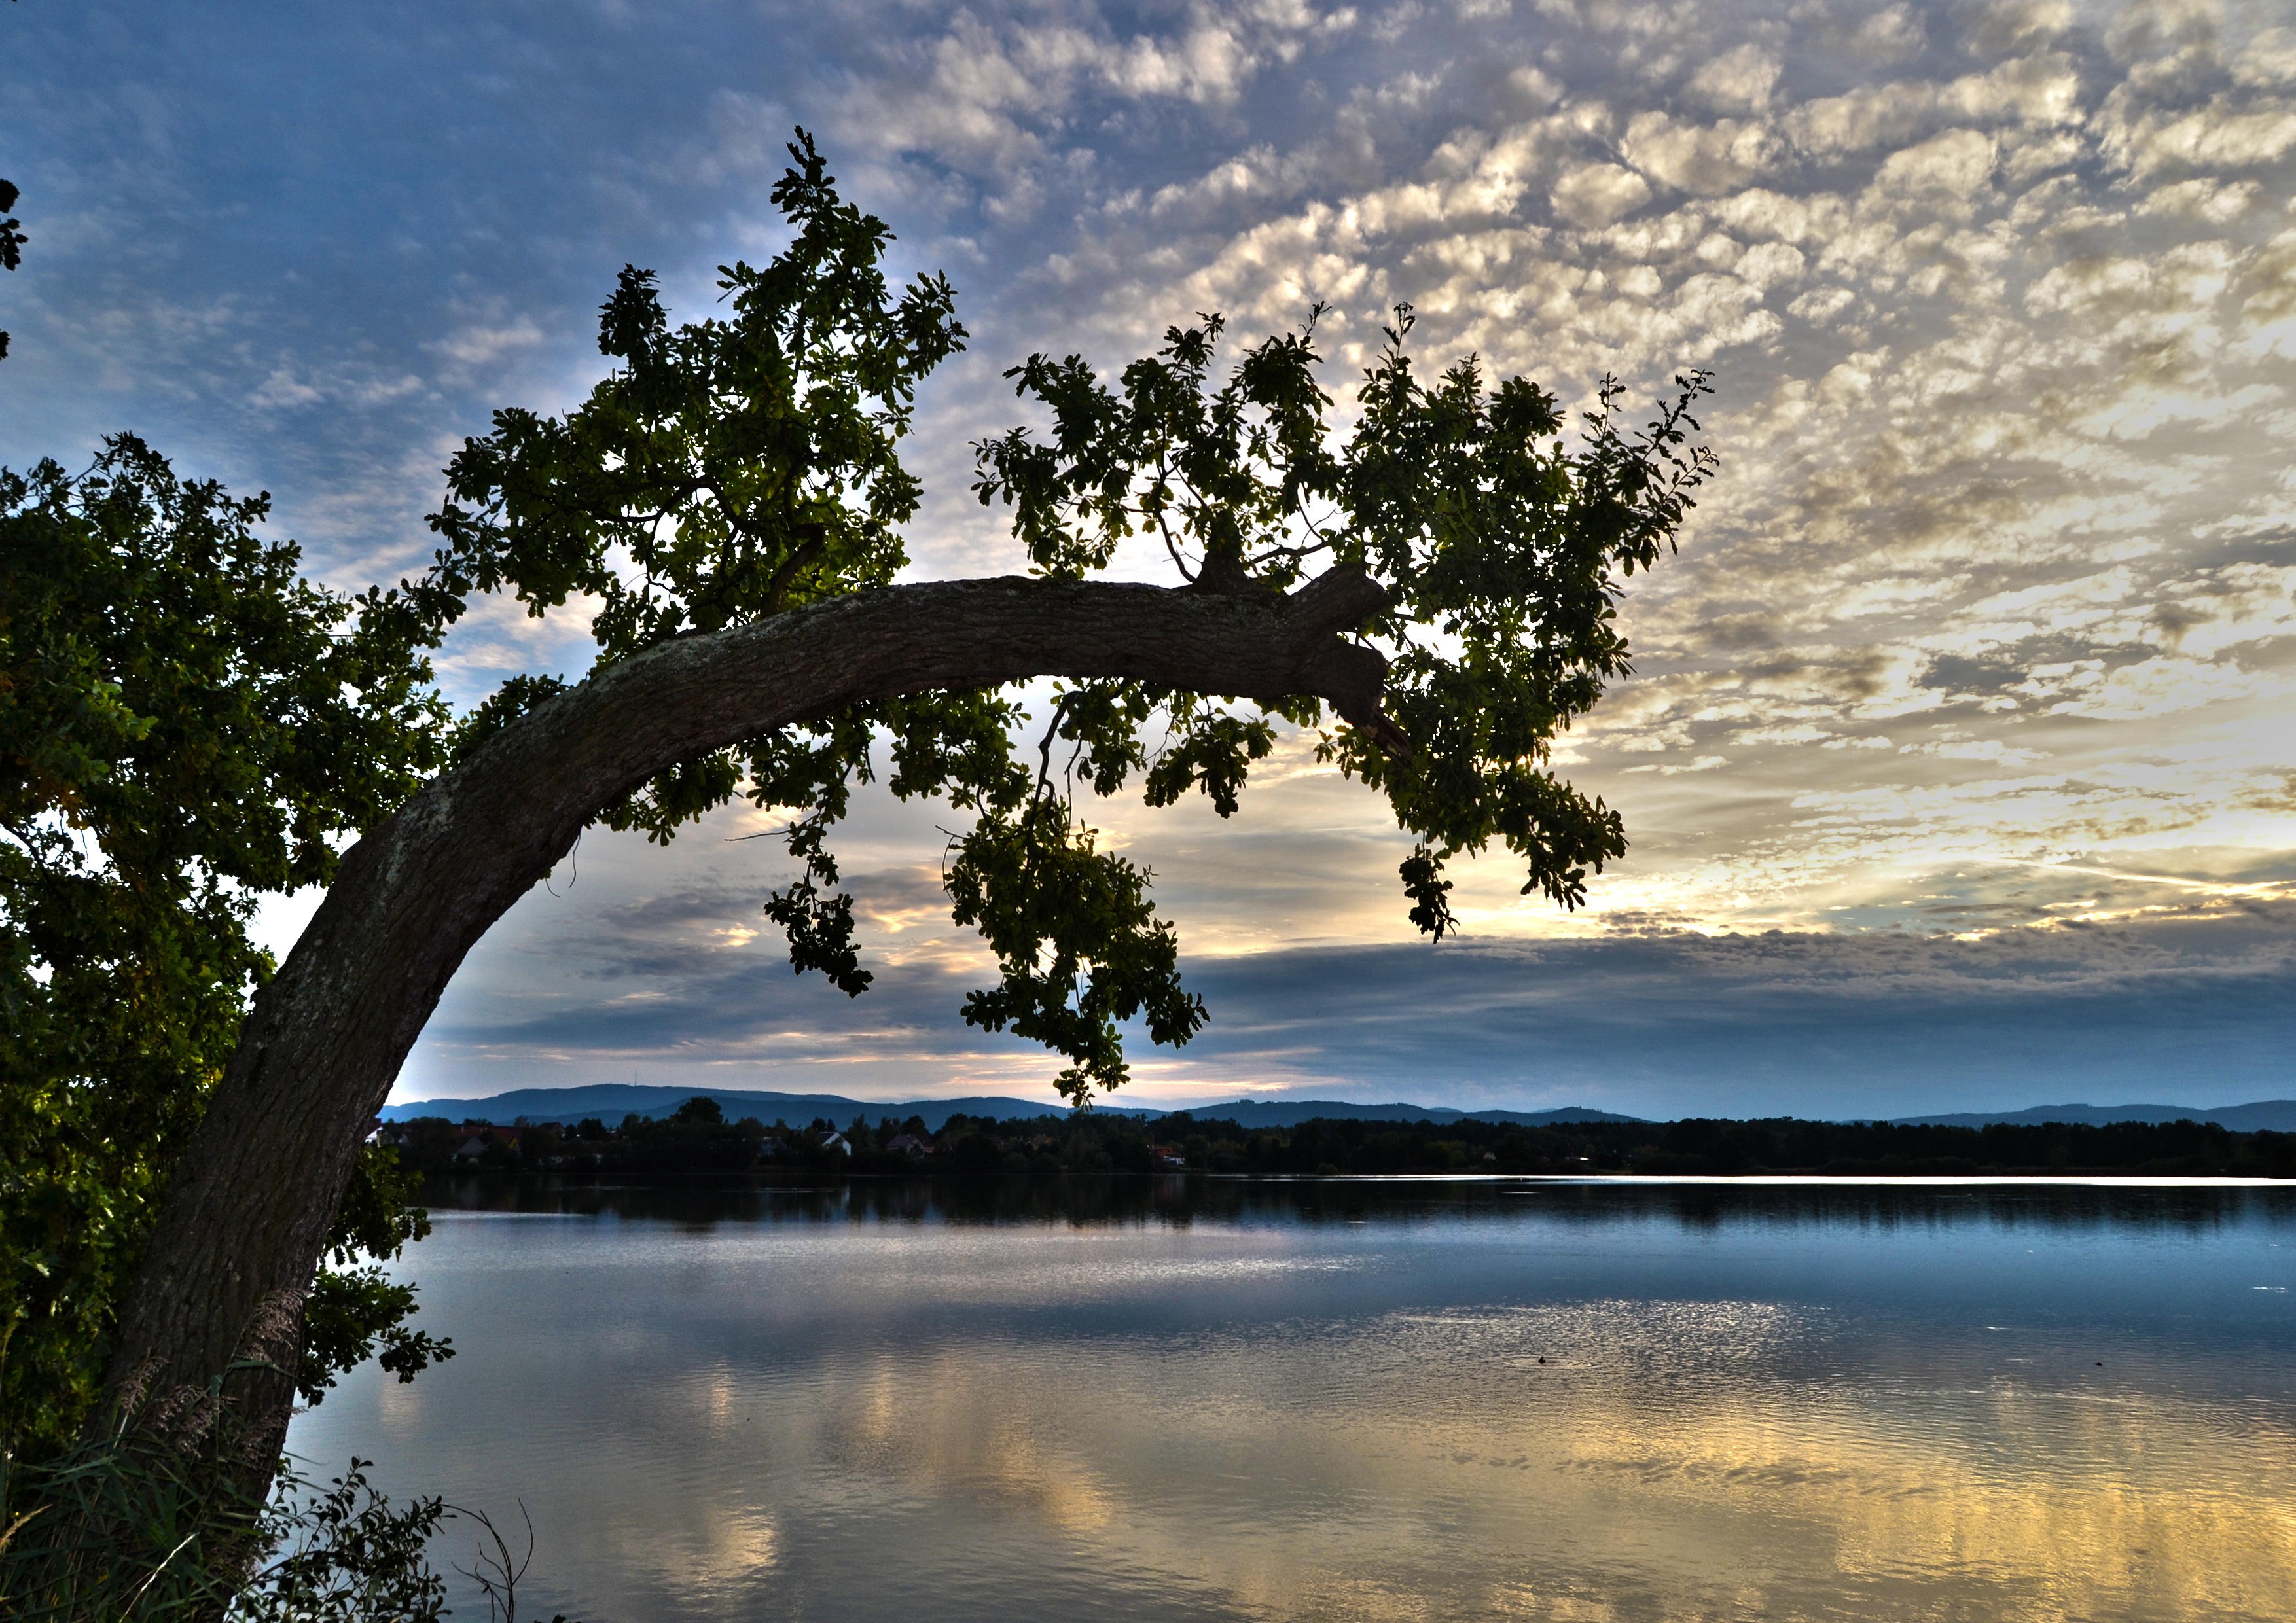
landscape, tree, water, nature, branch, cloud, plant, sky, sunset, sunlight, morning, leaf, flower, lake, dawn, river, dusk, evening, reflection, heaven, autumn, body of water, clouds, atmospheric phenomenon, woody plant